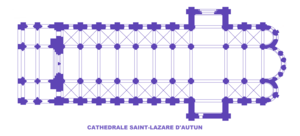
Cathédrale d'Autun, Plan
L'architecture romane est le premier grand style créé au Moyen Âge en Europe après le déclin de la civilisation gréco-romaine. Son développement est pleinement établi vers 1060 mais les premiers signes de mutation sont différents suivant les régions et il n'y a pas de consensus sur une date des débuts qui vont du VIᵉ au XIᵉ siècle. L'architecture gothique est le style qui lui succède progressivement à partir du XIIe siècle.Le dynamisme monastique, de profondes aspirations religieuses et morales, la spiritualité des routes de pèlerinages dans une Europe rendue à la paix président à la naissance de l'art roman et contribuent à en faire un style vraiment neuf et doué d'une profonde originalité. La volonté de libérer l'Église de la tutelle de pouvoirs séculiers, les croisades, la reconquête chrétienne en Espagne avec l'effondrement du califat de Cordoue, la disparition du mécénat royal ou princier font de l'art roman l'art de toute la chrétienté médiévale.